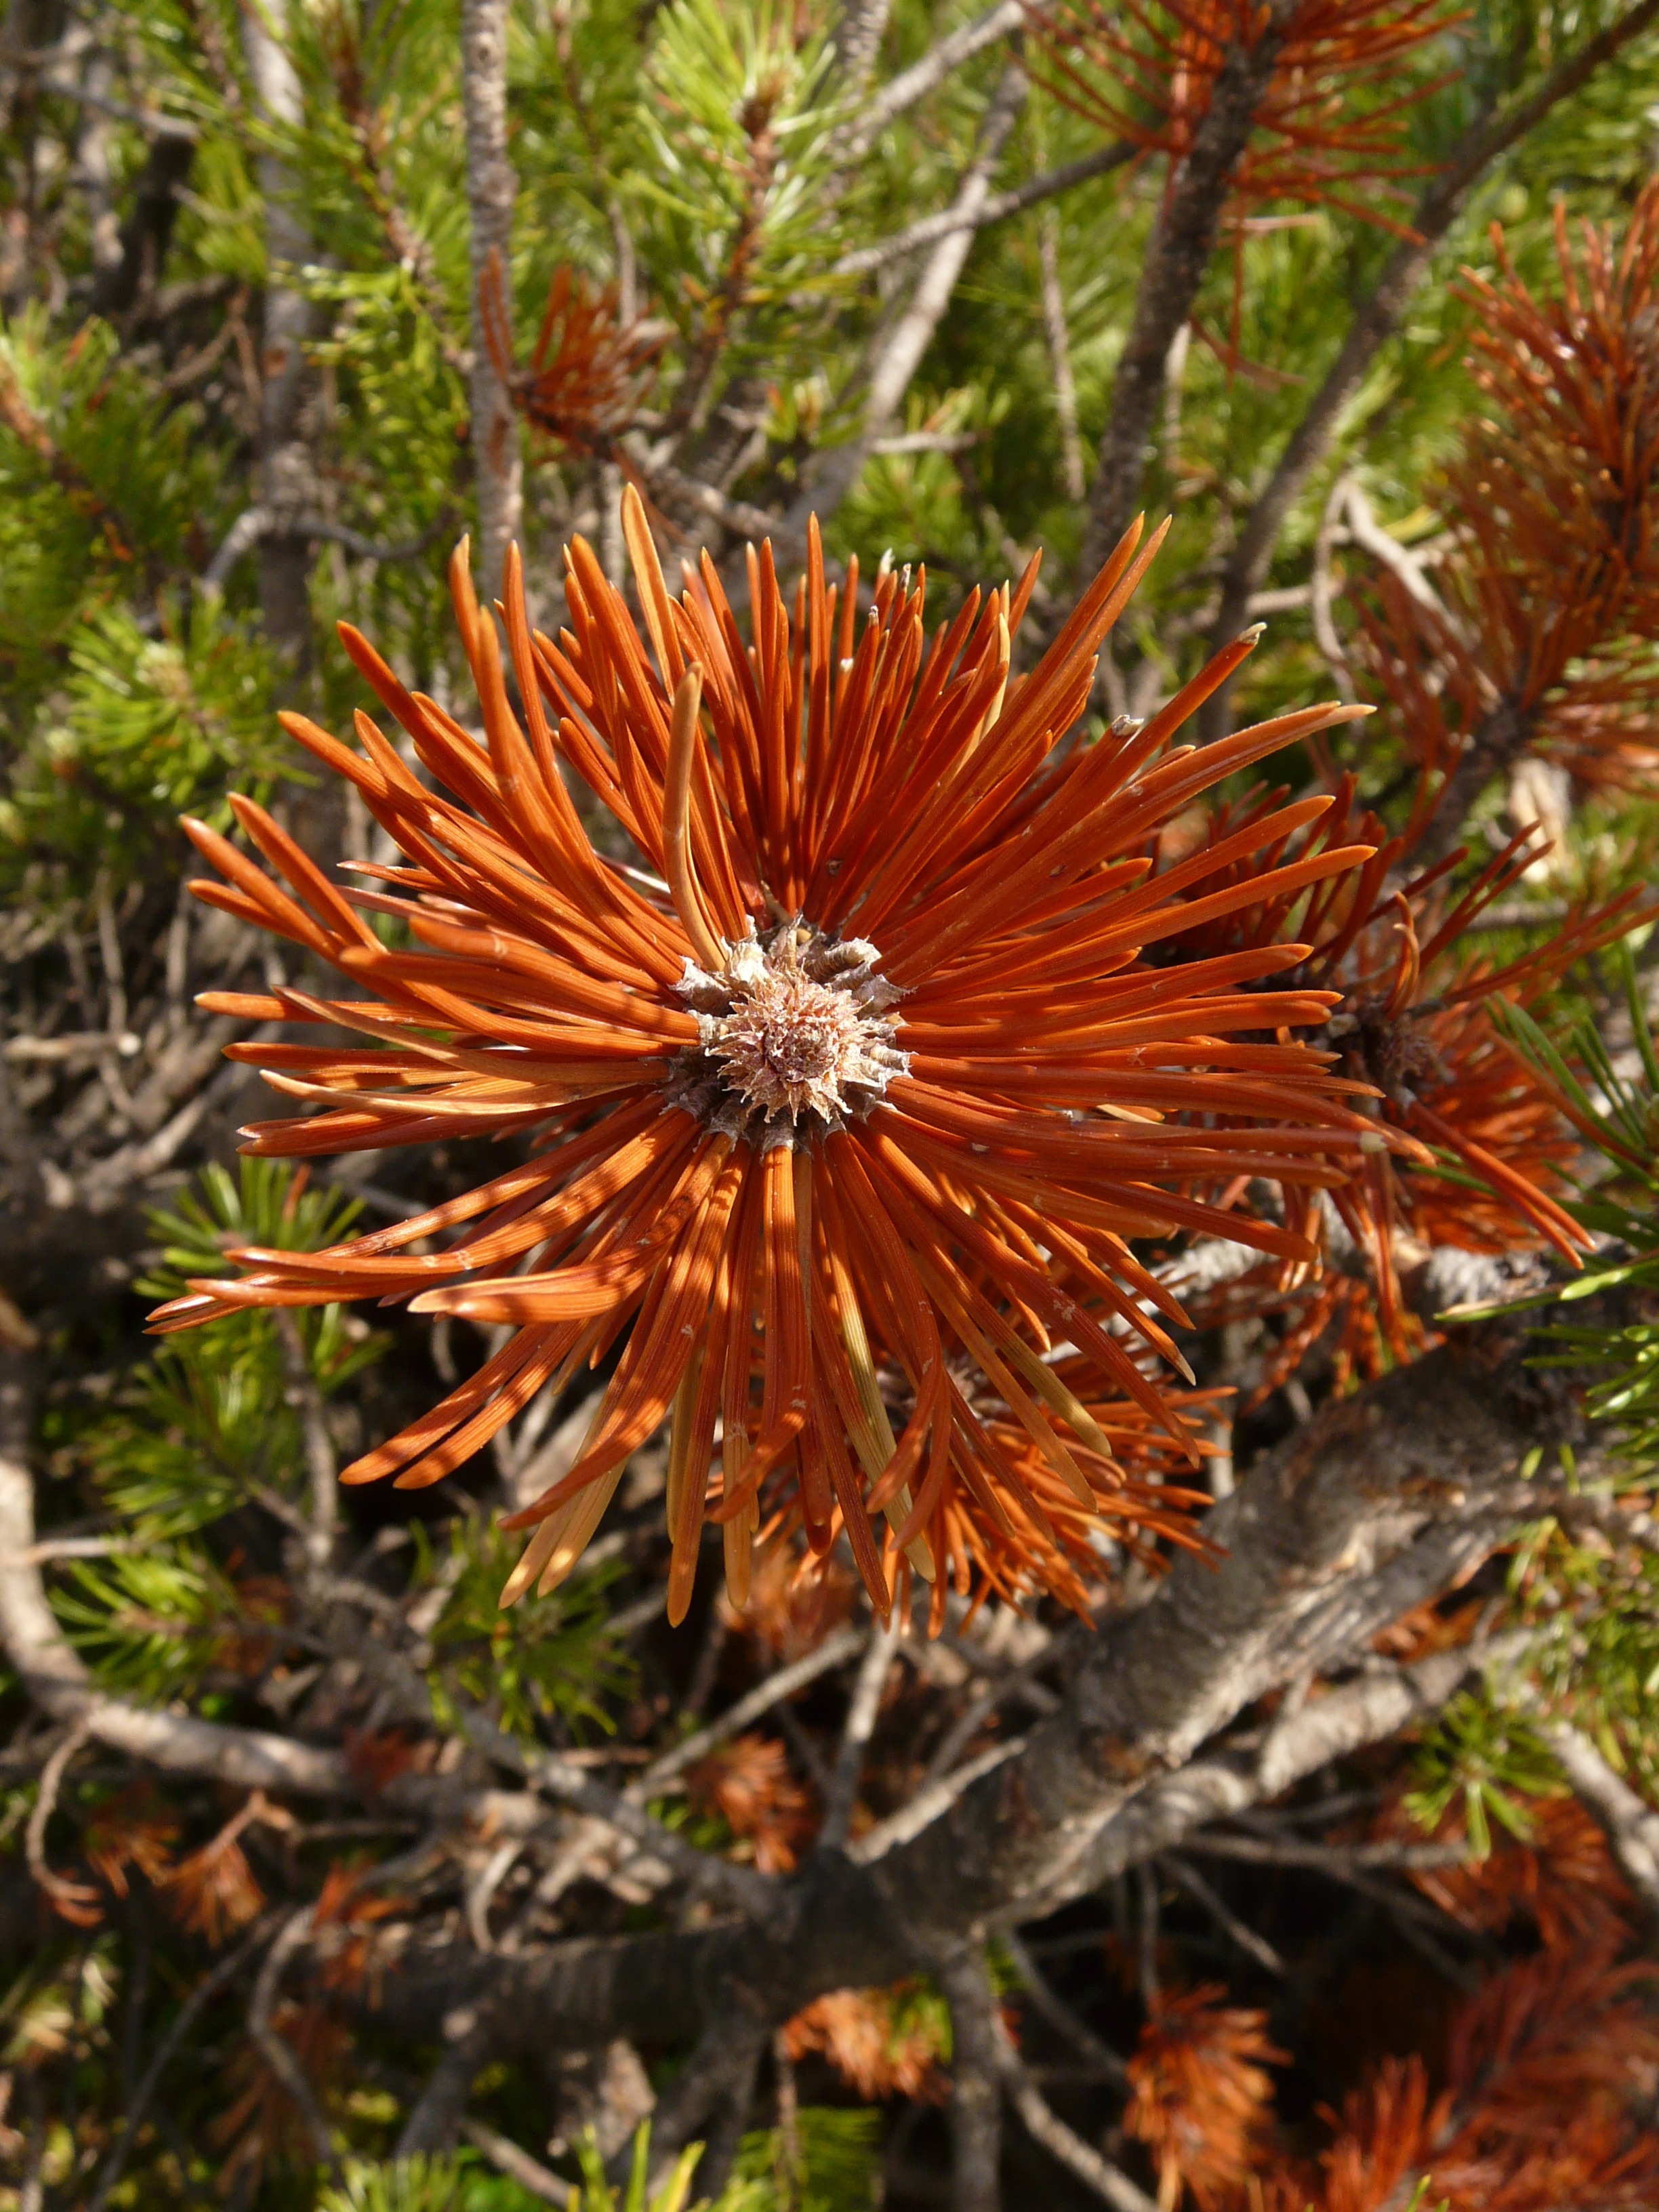
growth, plant, leaf, arid, flower, dry, pine, grow, autumn, brown, botany, flora, wildflower, conifer, p, engine, needles, western, pinus, macro photography, pine needles, pine greenhouse, flowering plant, daisy family, foliation, mountain pine, dwarf pine, storey, strauchartig, land plant, pinus mugo, place pine, cripple pine, coniferales, felt slippers, pinus mugo subsp mugo, pinopsida, pine box